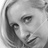
Emotion: neutral